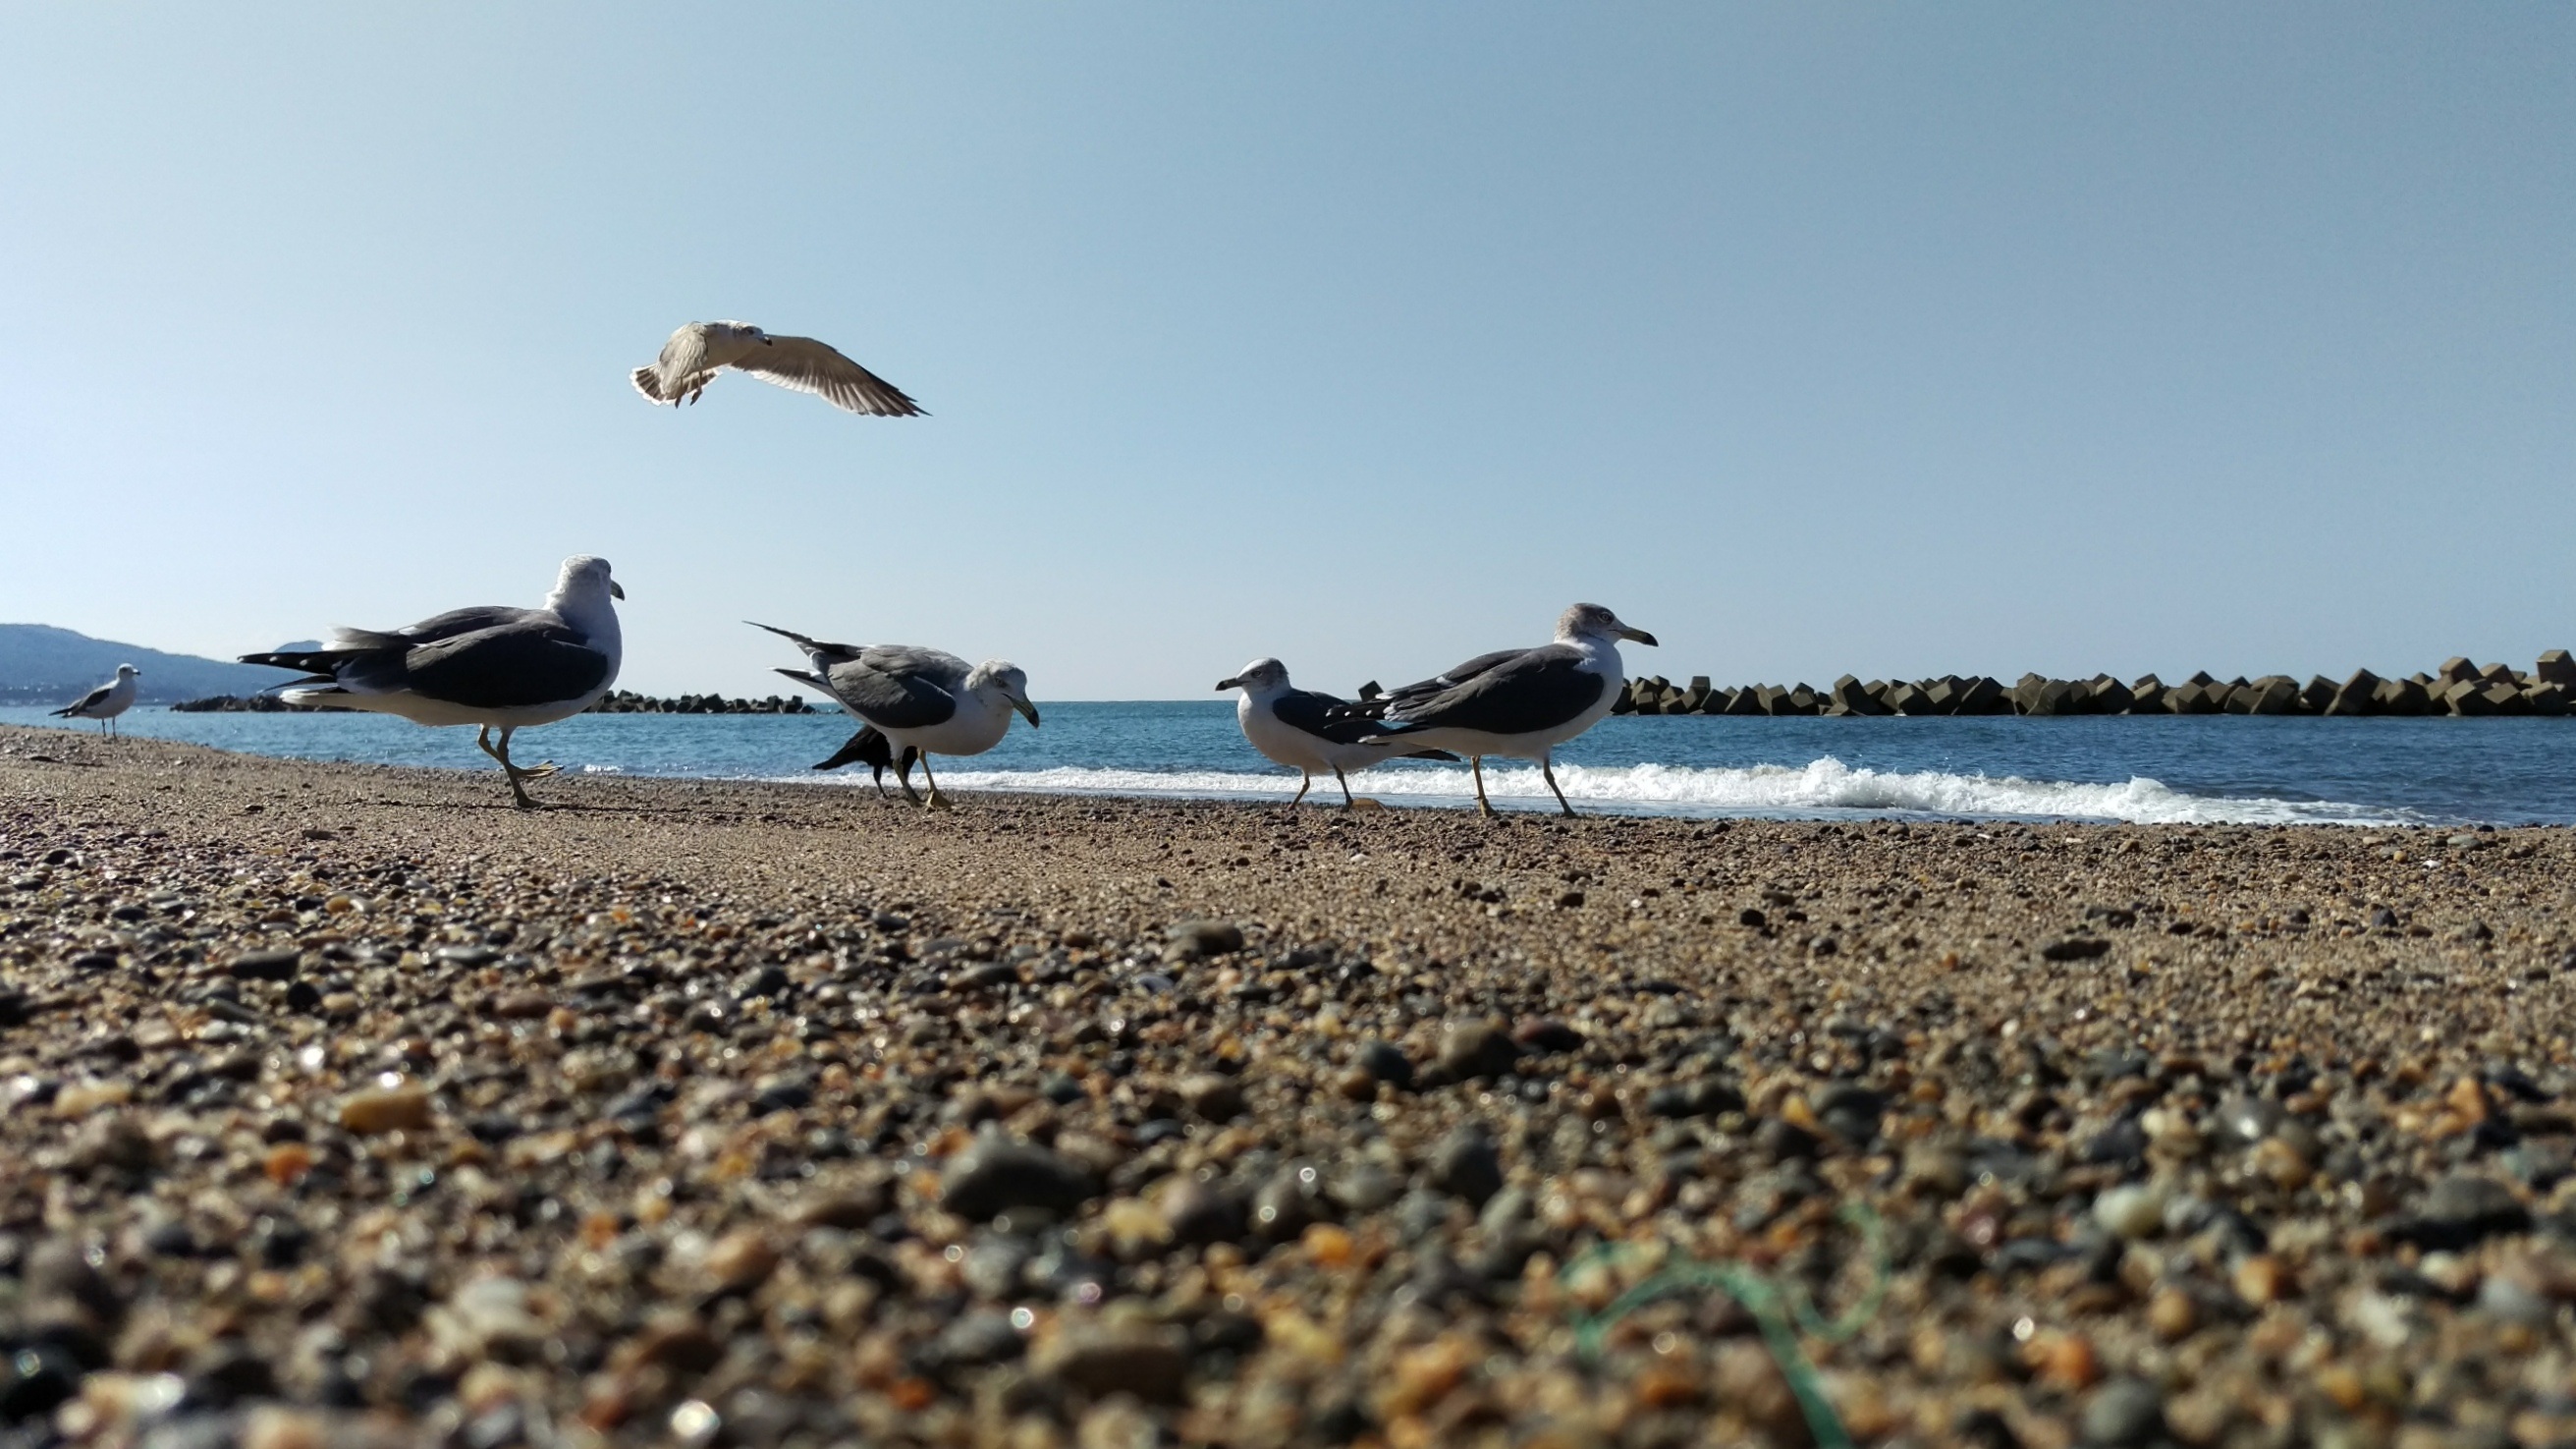
beach, sea, coast, sand, ocean, bird, shore, seabird, vehicle, gull, natural, bay, wild animal, wild birds, sea gull, a sunny day, mudflat